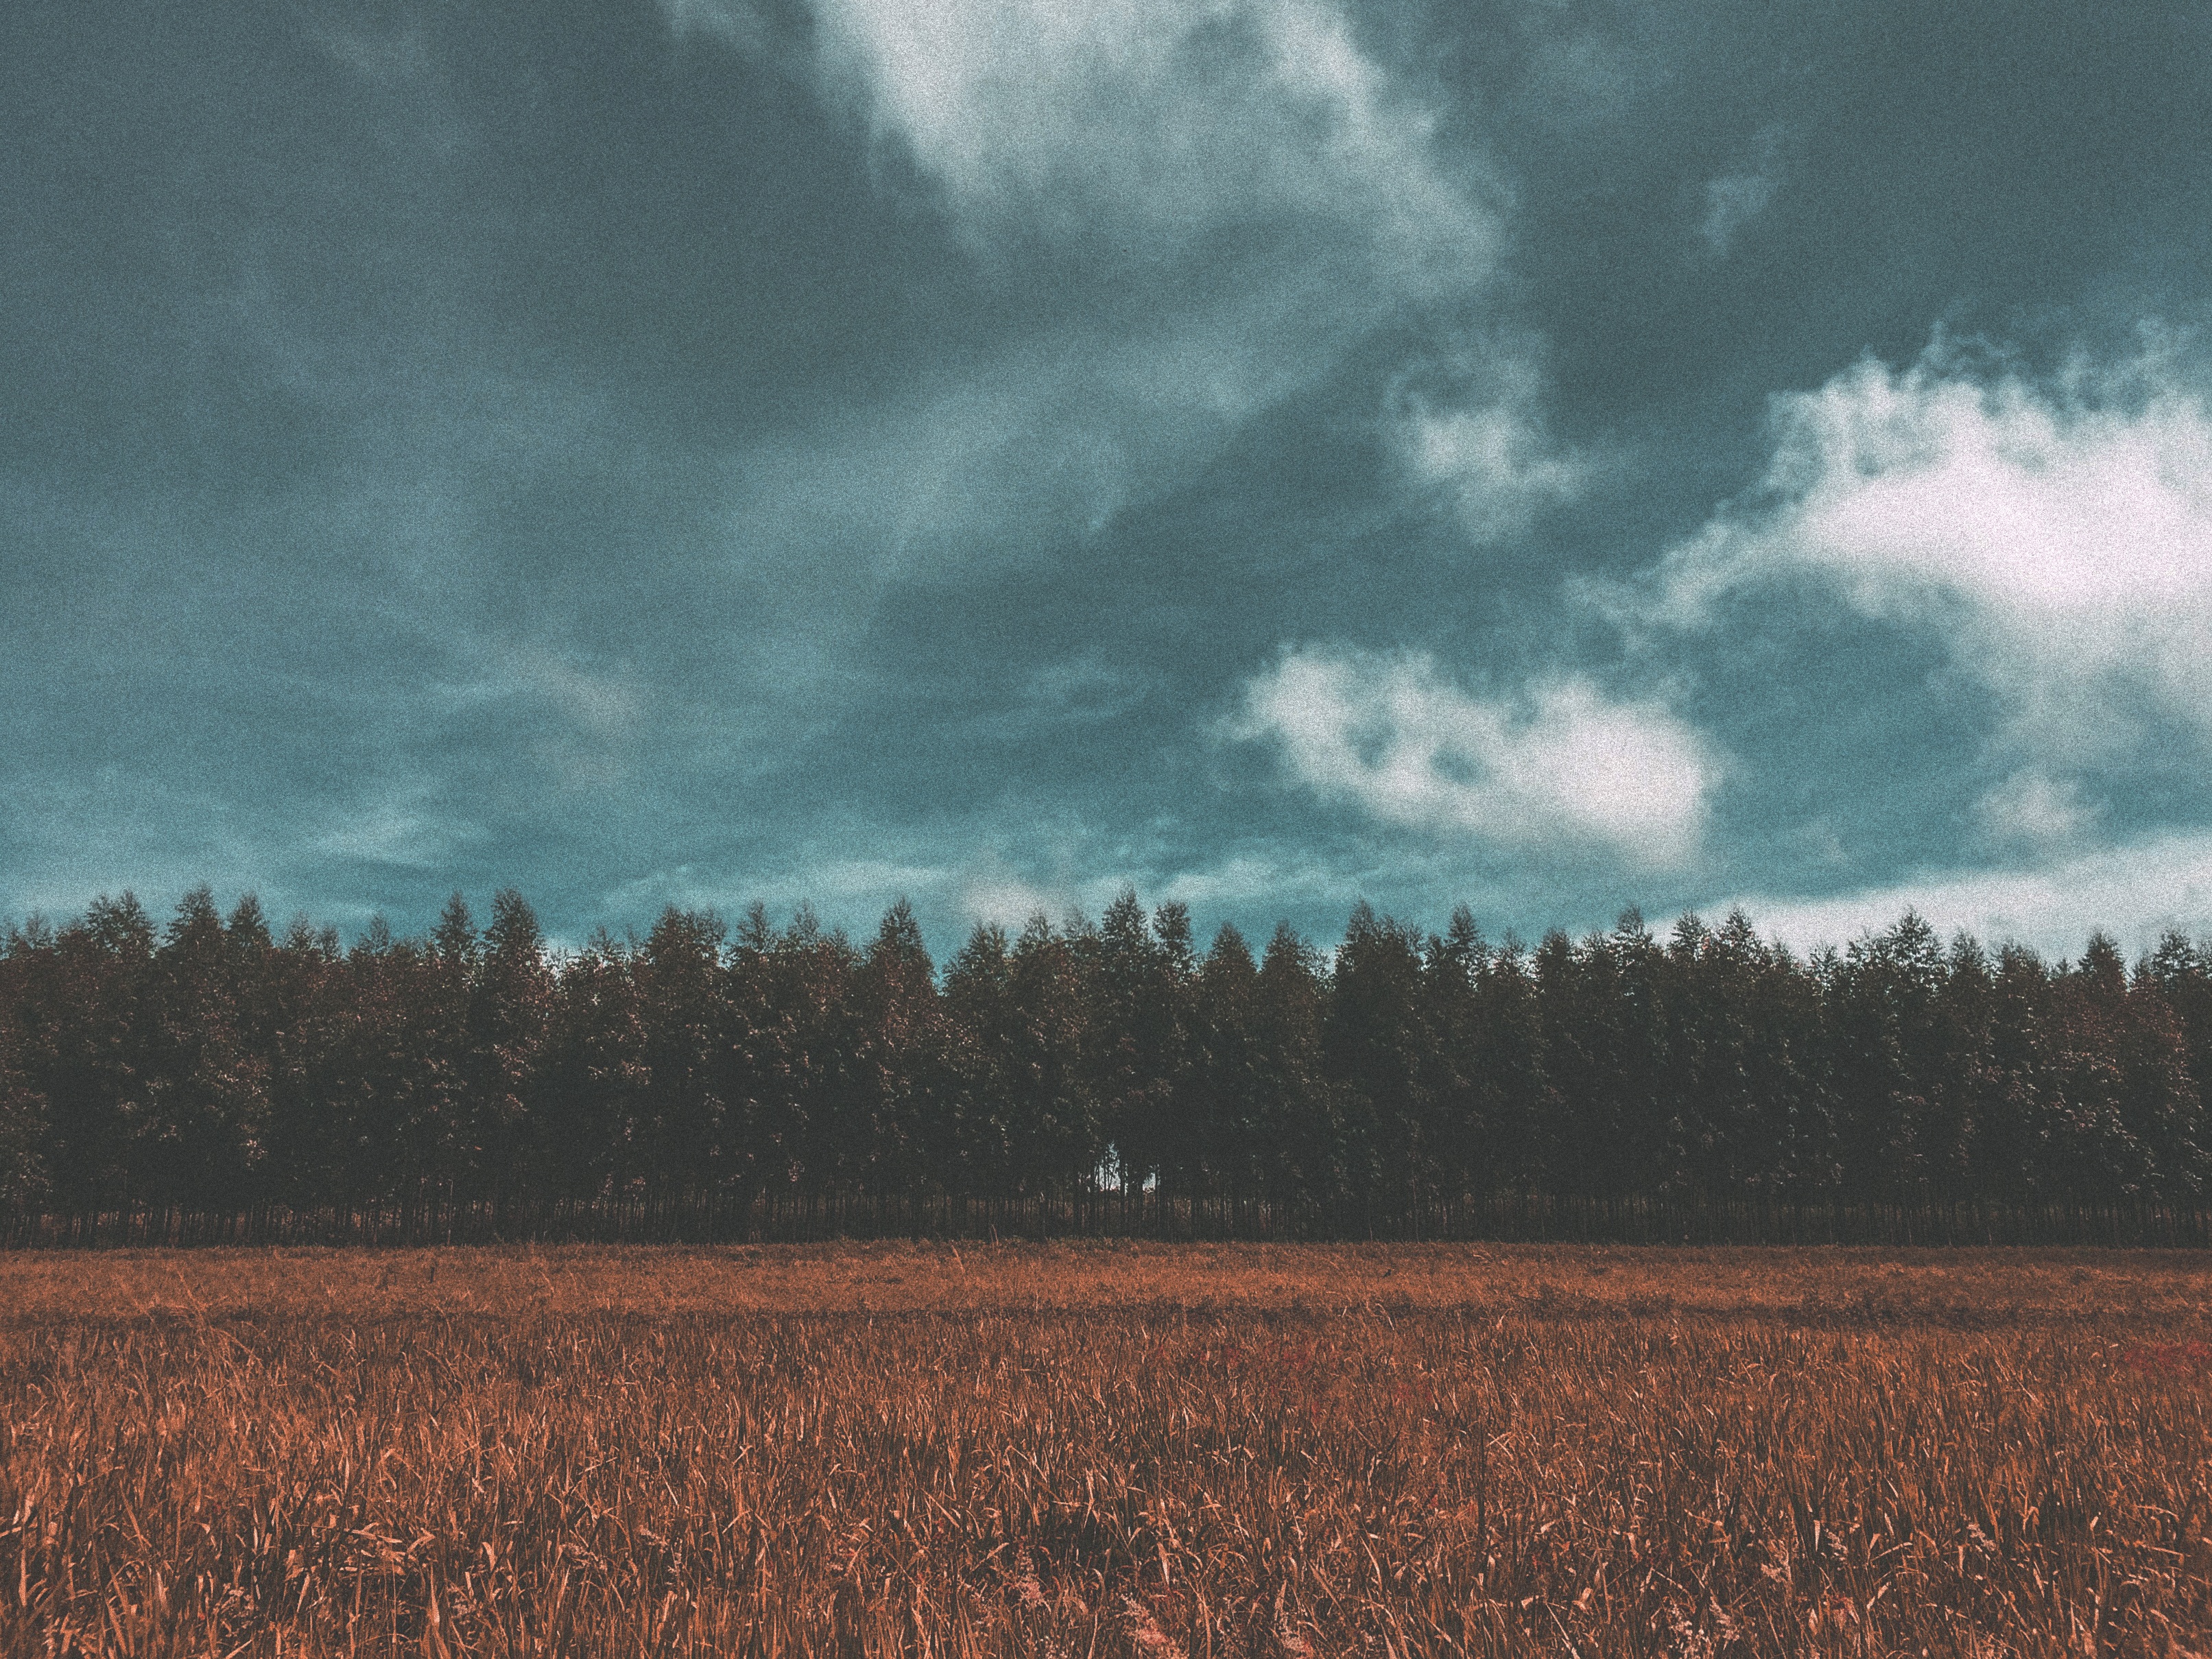
tree, nature, forest, grass, horizon, cloud, plant, sky, field, meadow, grain, prairie, countryside, morning, wind, dawn, evening, weather, soil, agriculture, plain, farmland, trees, grassland, steppe, rural area, atmospheric phenomenon, grass family